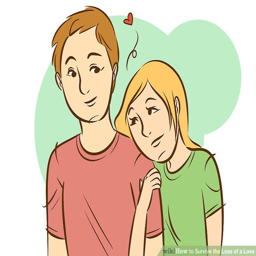
image titled survive the loss of a love step